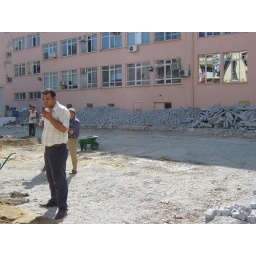
the &amp;quot;rubble&amp;quot; against the building is squared stones ready for sidewalk purposes